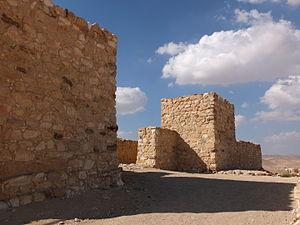
Tel Arad est un site archéologique d'Israël situé dans l'est du Néguev à 10 km à l'ouest de la ville d'Arad. Il se trouve dans la vallée d'Arad, à l'est de la vallée de Beer-Sheva. Le tel culmine à 576 m d'altitude. Le site est divisé en deux parties : la ville basse occupée à l'âge du bronze ancien et le tel occupé à partir de l'âge du fer, où se trouve une forteresse israélite. Le tel a été occupé jusqu'à la période byzantine. Le site est un parc national israélien géré par la Direction de la Nature et des Parcs. Le site a été identifié par les archéologues avec la ville biblique d'Arad, une cité du Néguev oriental.